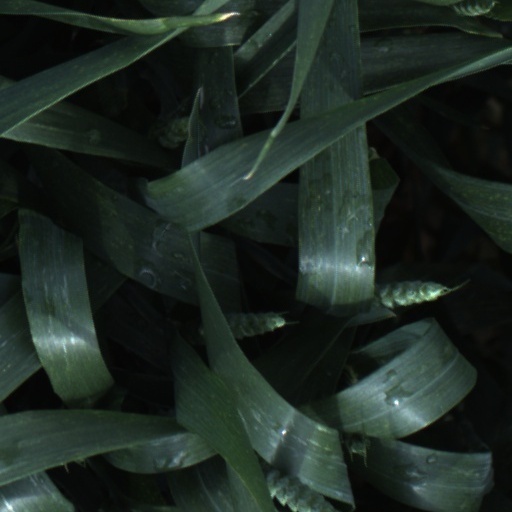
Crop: wheat